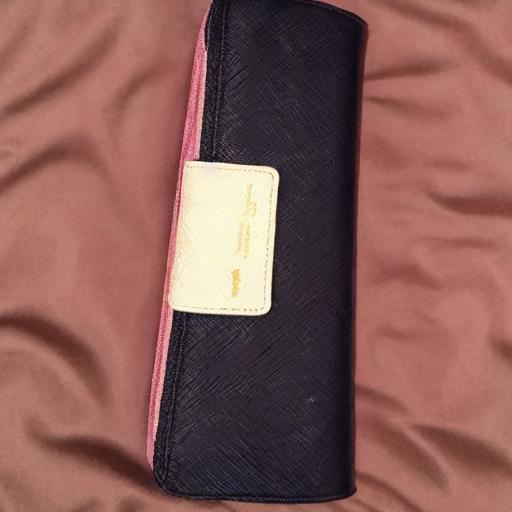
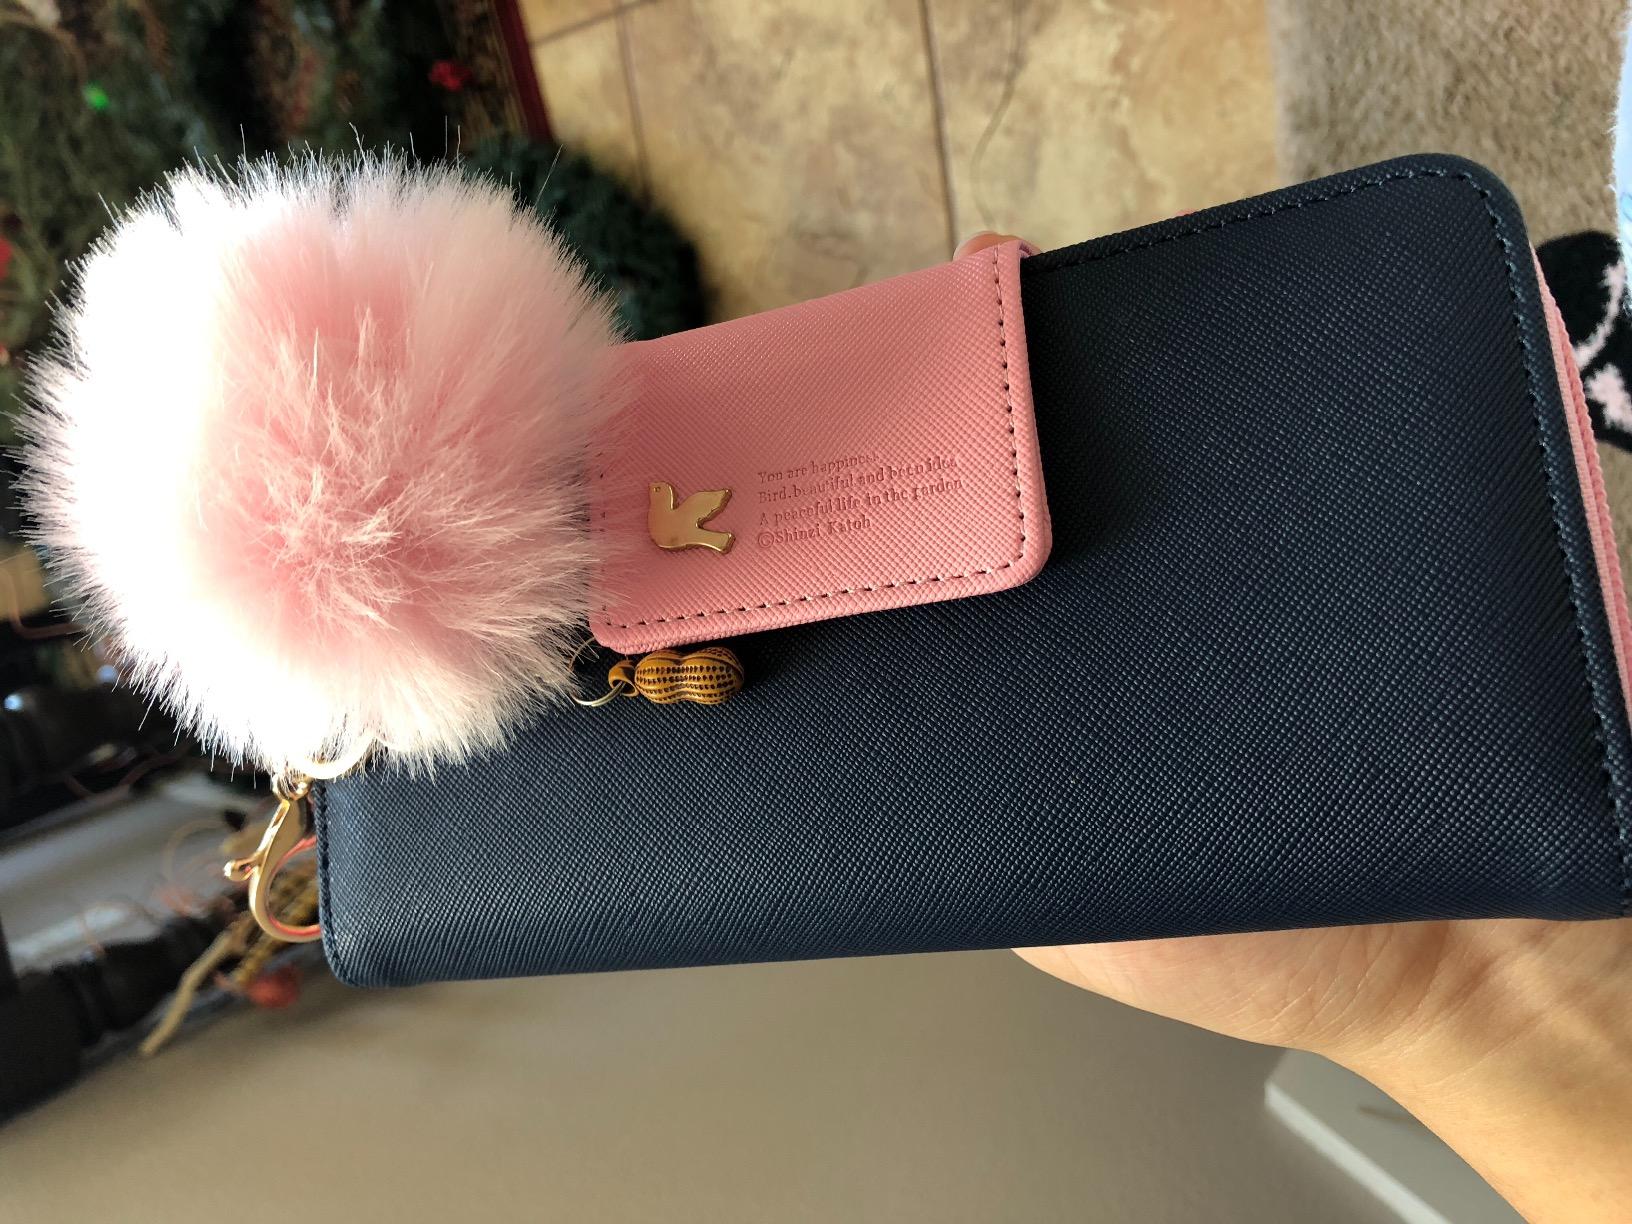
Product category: accessories_handbag
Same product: no